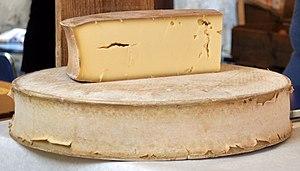
Meules d'abondance